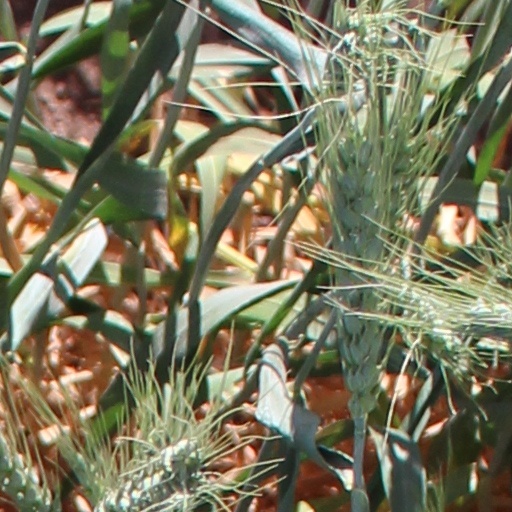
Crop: wheat